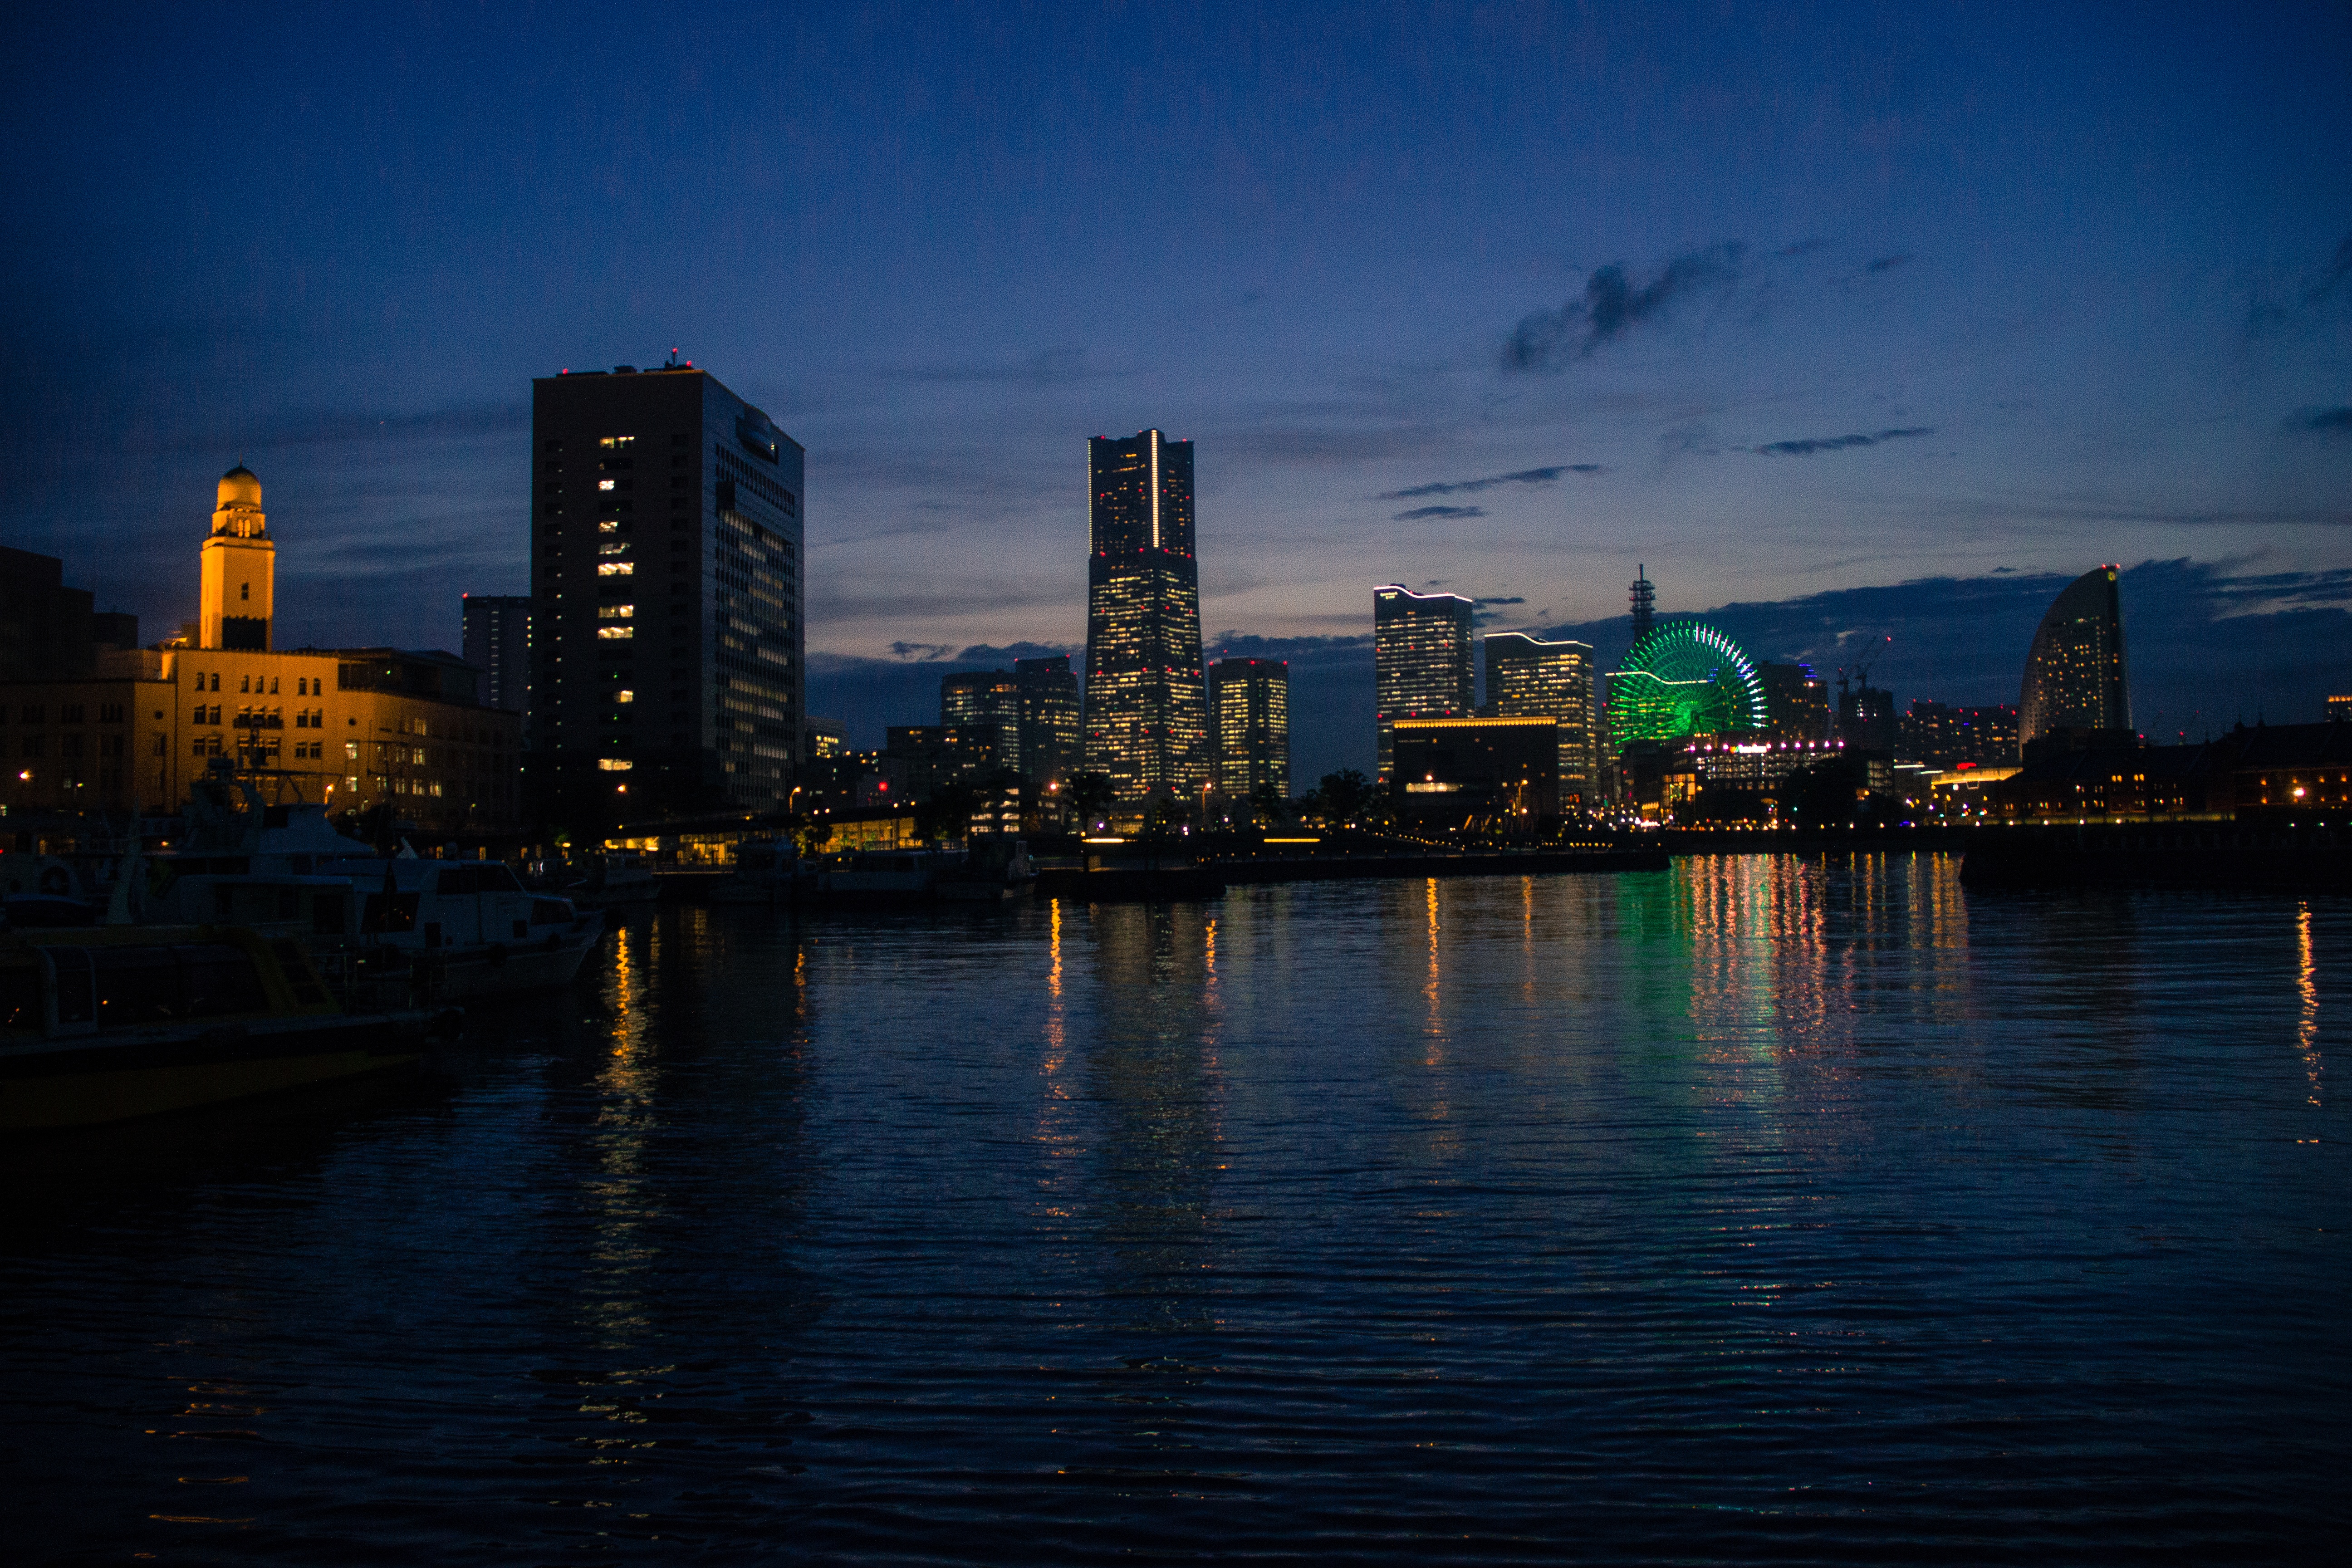
sea, horizon, sky, sunrise, sunset, skyline, night, morning, dawn, city, skyscraper, cityscape, downtown, dusk, evening, reflection, urban area, geographical feature, human settlement